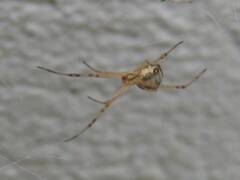
Species: Lactrodectus_hesperus